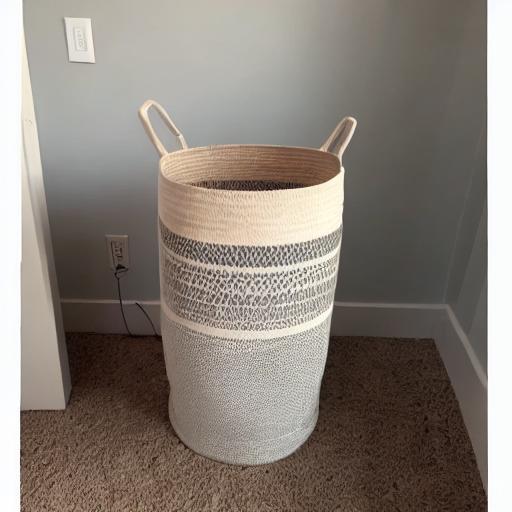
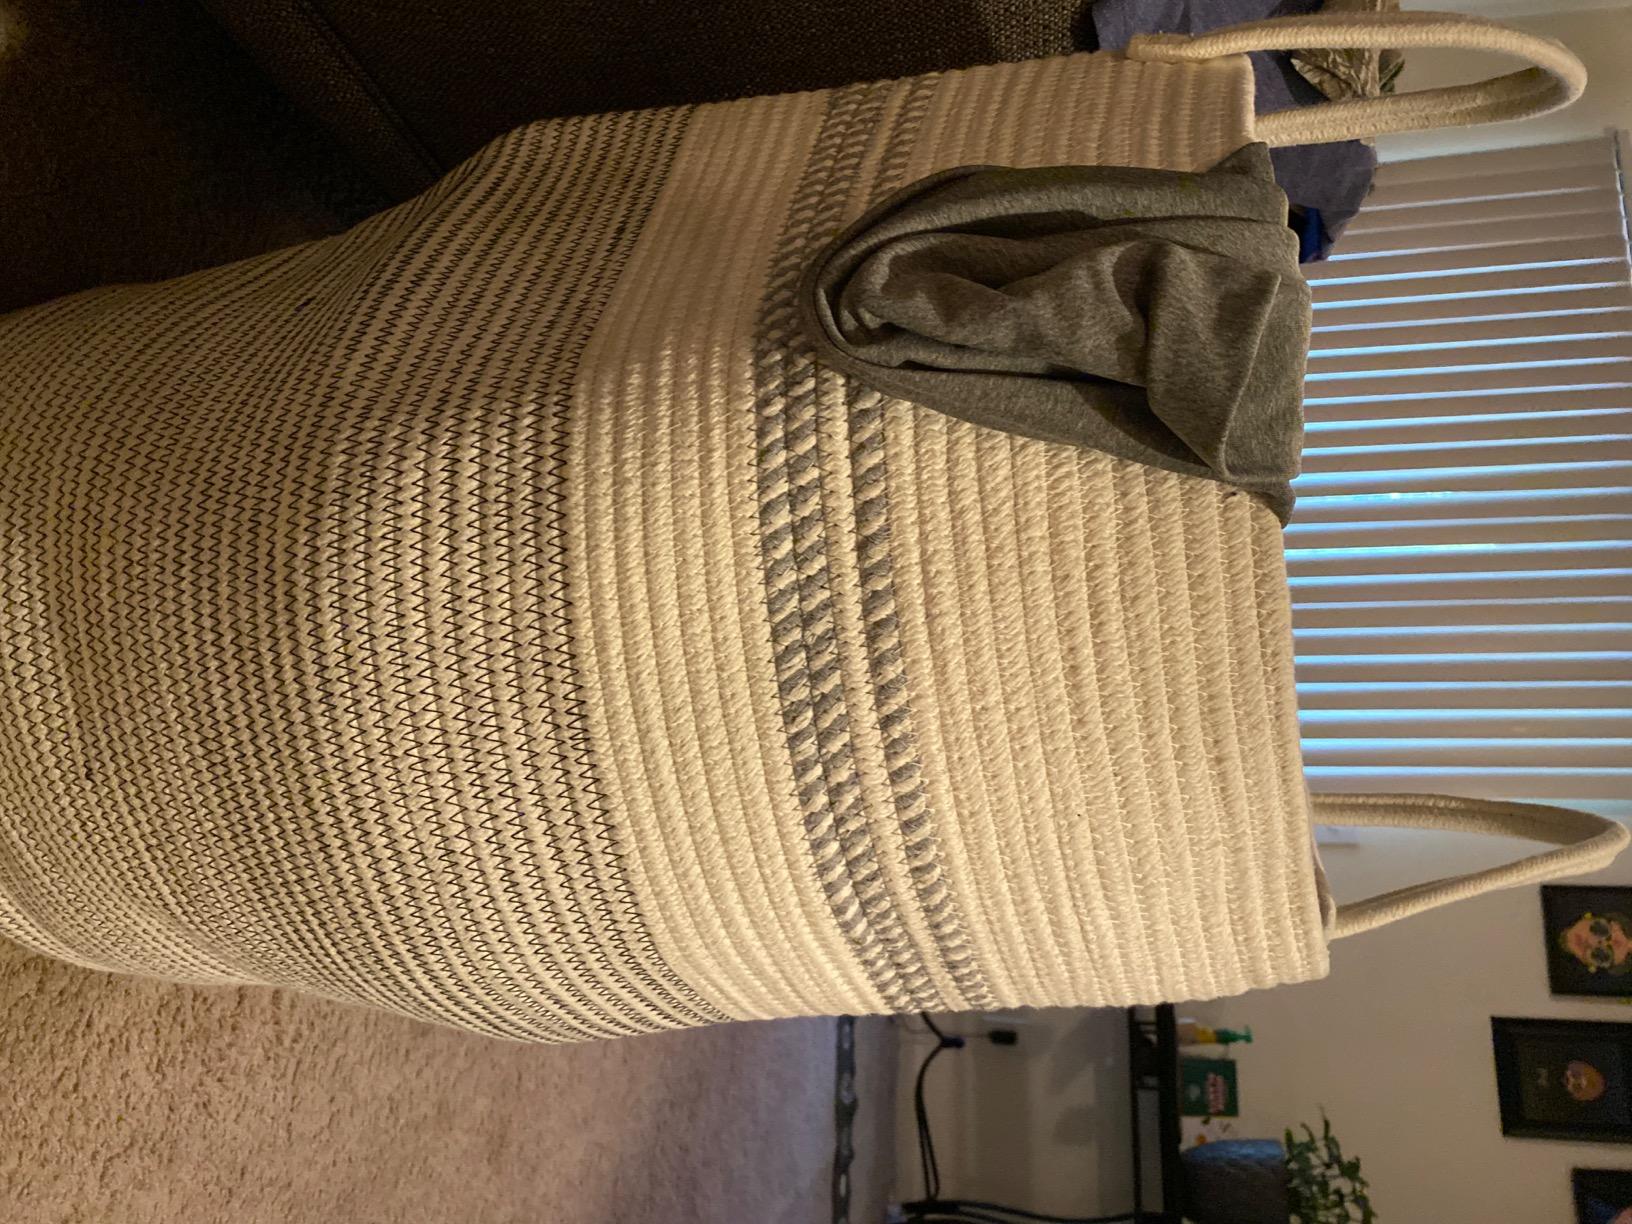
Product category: items_hamper
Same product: no